Air War Plans Division

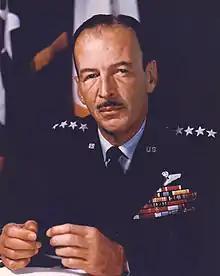
Laurence S. Kuter

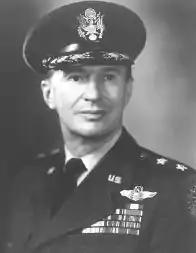
Haywood S. Hansell

George sought out men he knew were bombing advocates. He obtained temporary help from five more air officers: Lieutenant Colonels Max F. Schneider and Arthur W. Vanaman, and Majors Hoyt S. Vandenberg, Laurence S. Kuter, and Samuel E. Anderson. All but Samuel E. Anderson had passed through ACTS, where precision bombing theories were ascendant. Orvil Anderson was assigned to continue with ongoing projects while the rest of the men concentrated on the new request. On 4 August 1941, the augmented AWPD set to work.